Göppingen

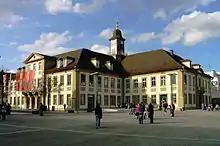
City hall

Göppingen is situated at the bottom of the Hohenstaufen mountain, in the valley of the river Fils. The districts of Göppingen are Bartenbach, Bezgenriet, Faurndau, Göppingen, , Holzheim, Jebenhausen and Maitis.